Vitoria-Gasteiz

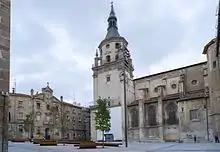
Cathedral of Santa María de Vitoria, completed in the 17th century

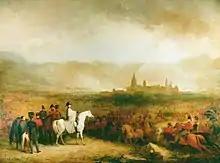
"The Battle of Vittoria" by George Jones depicting the 1813 battle.

The Battle of Vitoria of the Peninsular War occurred near Vitoria-Gasteiz along the river Zadorra on 21 June 1813. An allied British, Portuguese, and Spanish army under General the Marquess of Wellington broke the French army under Joseph Bonaparte and Marshal Jean-Baptiste Jourdan. The victory assured the eventual end of French control in Spain. There is a monument commemorating this battle in the main square of the city known as the Monument to Independence.